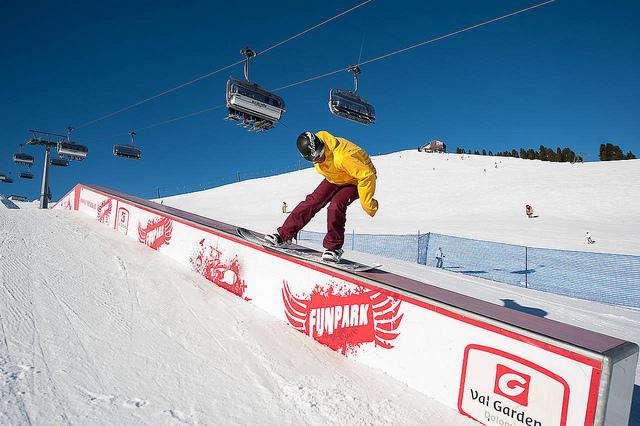
A man snowboards down the median of a hill.